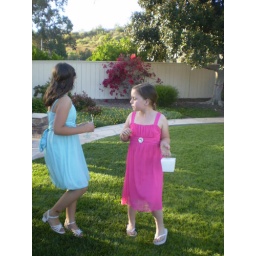
I babysit the little girl in blue and the little girl in pink is my baby sister&amp;lt;3